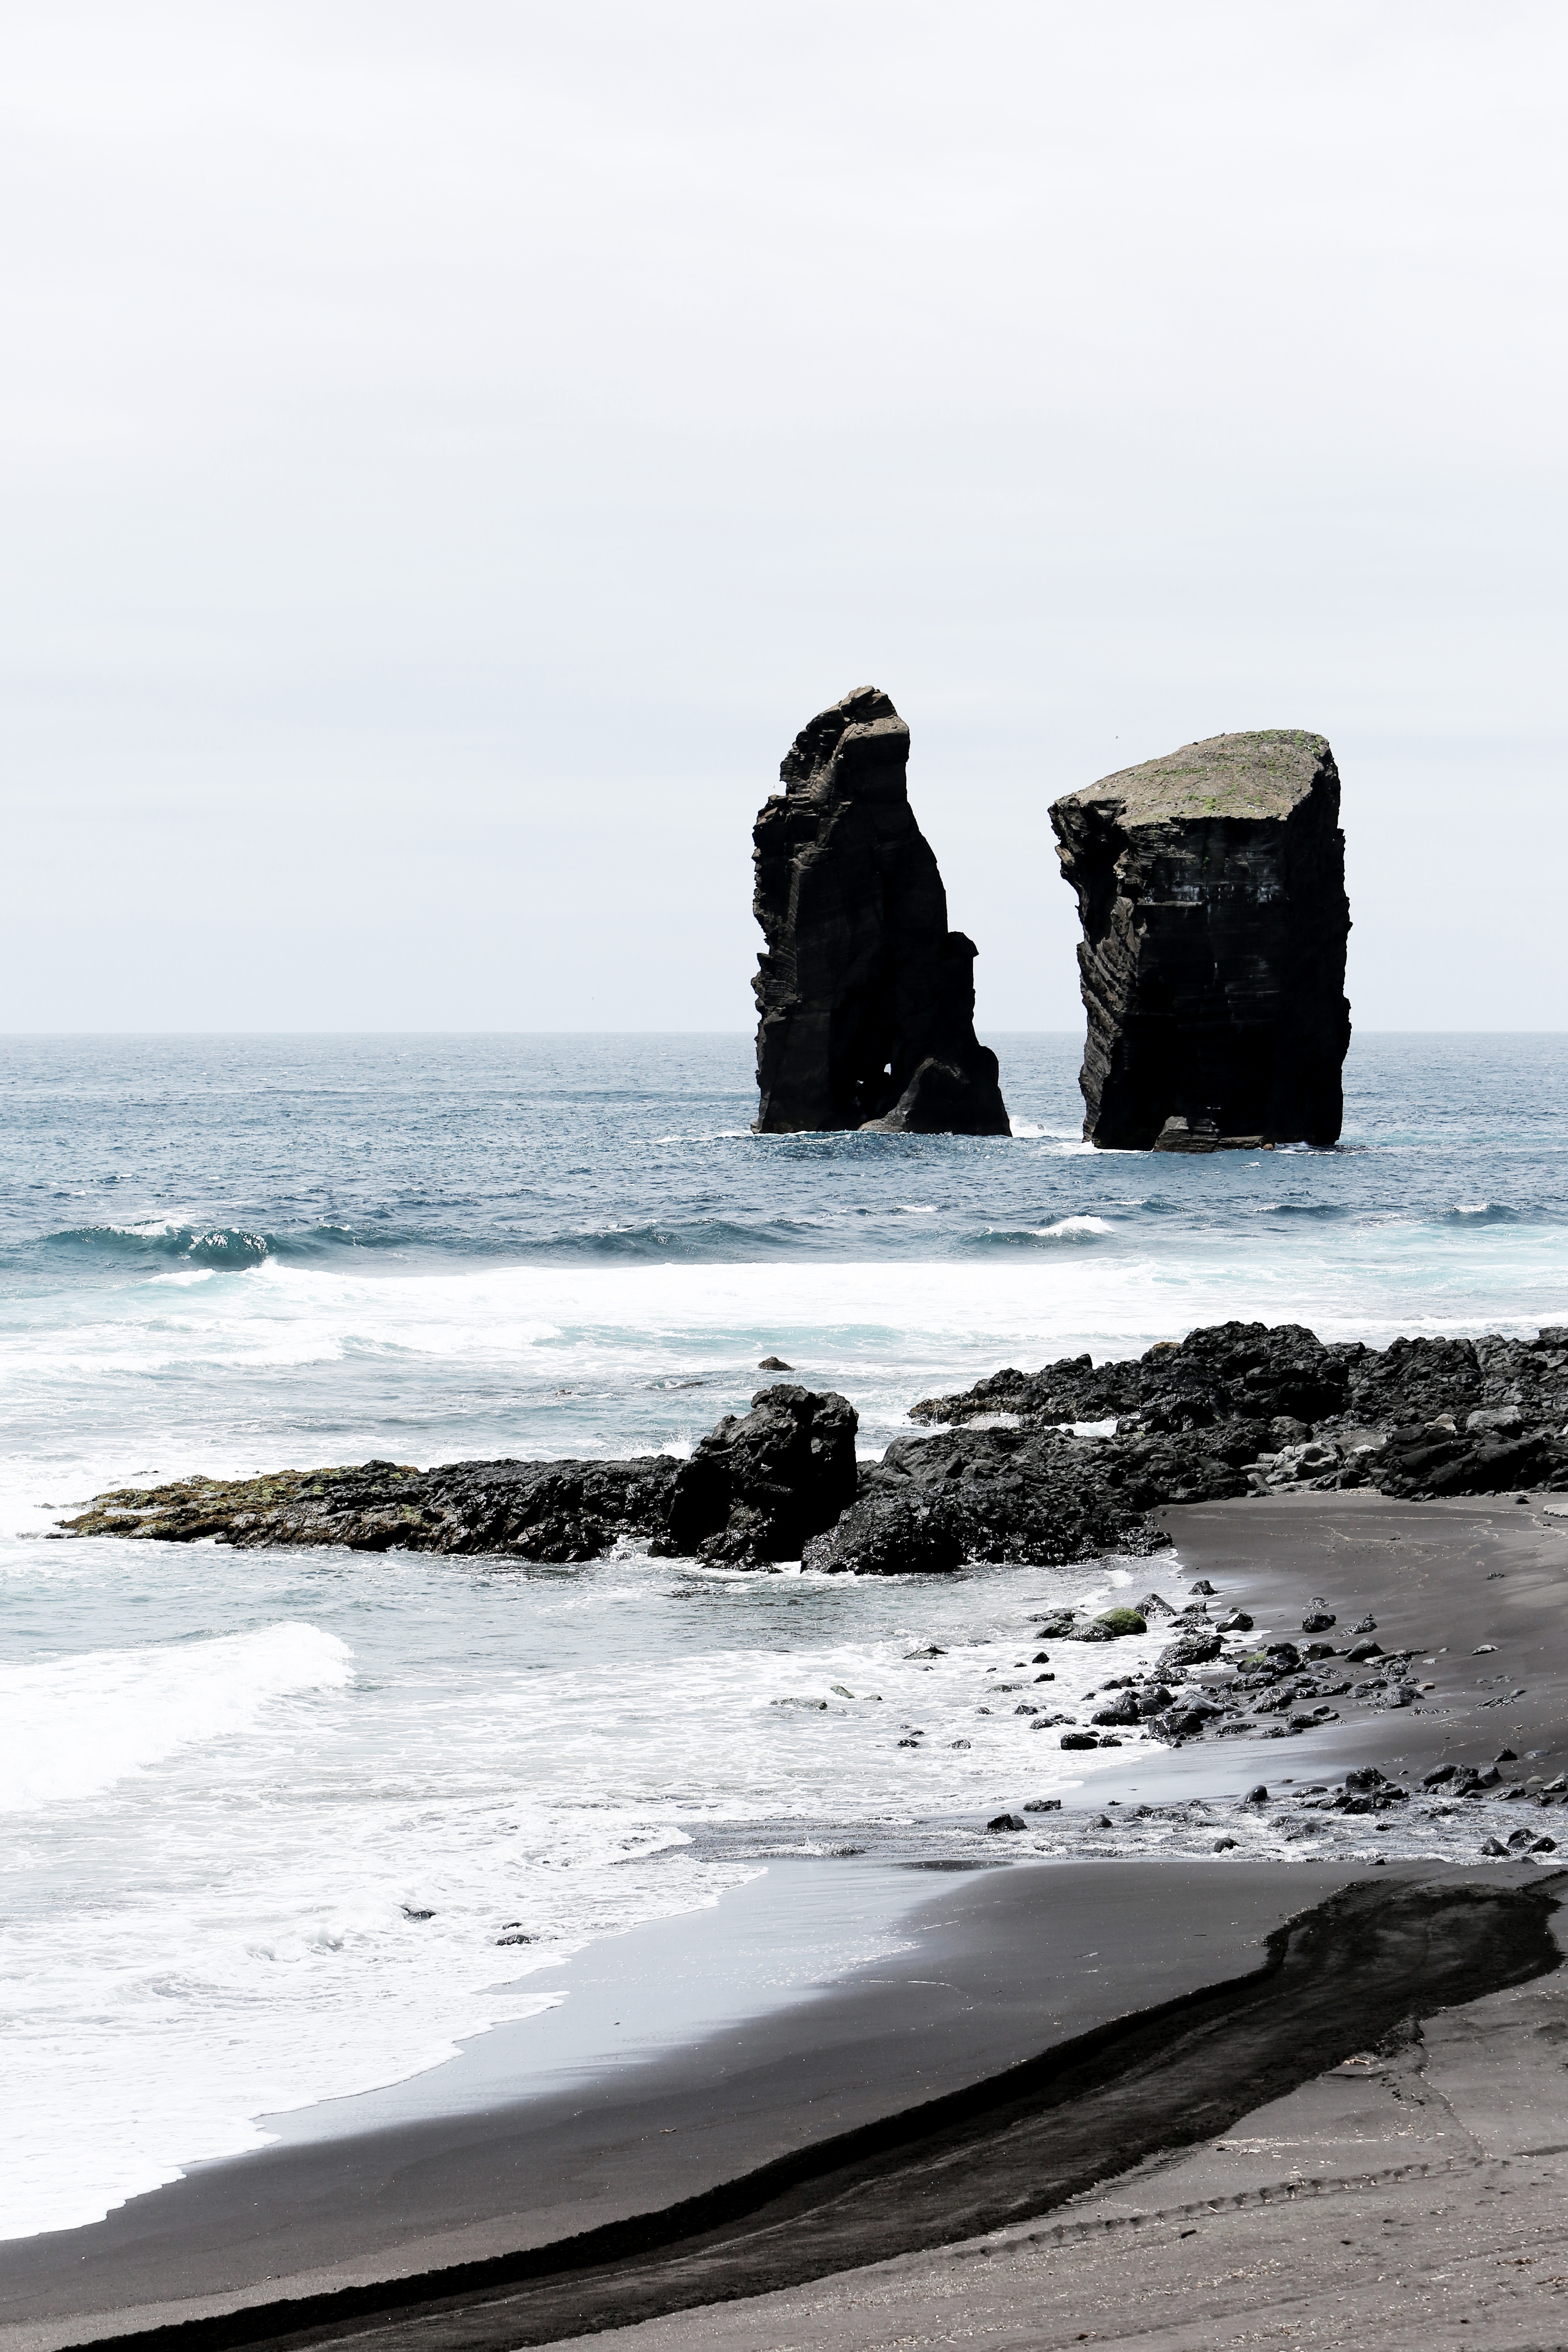
beach, sea, coast, water, sand, rock, ocean, horizon, snow, winter, shore, wave, cliff, ice, tower, scenic, seascape, bay, rock formation, arctic, monochrome, seashore, terrain, material, body of water, rocks, outdoors, breakwater, cape, wind wave